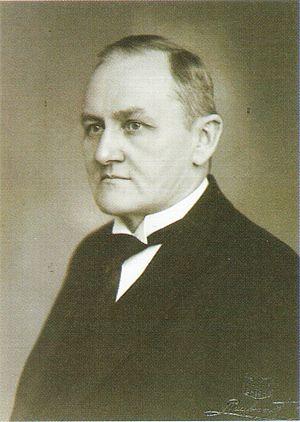
Juho Sunila est un homme d'État finlandais. il est premier ministre de Finlande à deux reprises de décembre 1927 à décembre 1928 et de mars 1931 à décembre 1932.